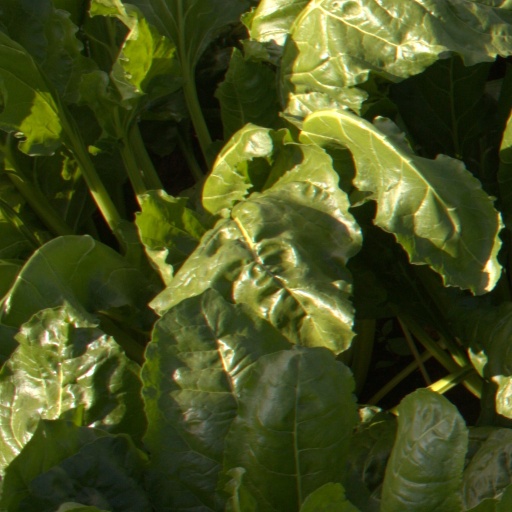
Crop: sugar beet